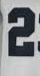
Number: 2